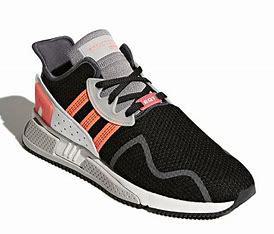
Brand: Adidas
Model: EQT Cushion Adv